HP 30 series

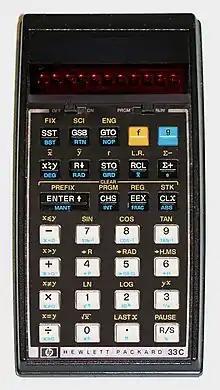
The HP-33C

The HP-30 or Spice series are RPN Scientific hand-held calculators introduced by Hewlett-Packard in 1978. Some models are programmable.